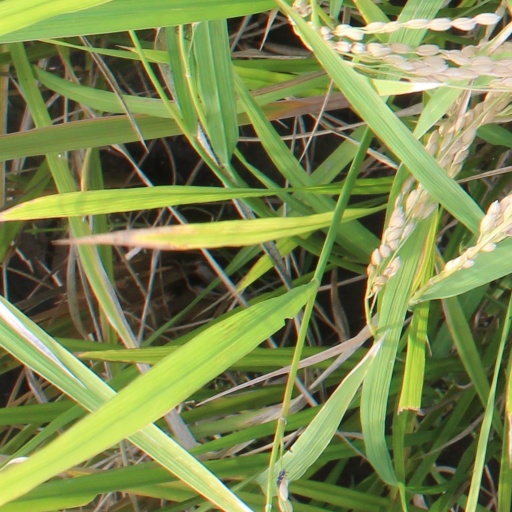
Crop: rice